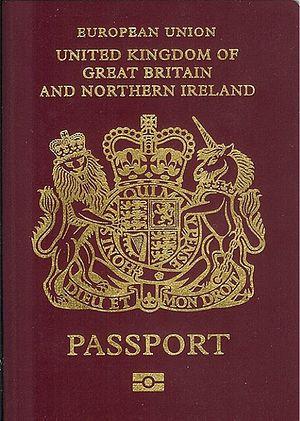
Les passeports dont le nom est indiqué en italique sont émis par des États non reconnus internationalement.